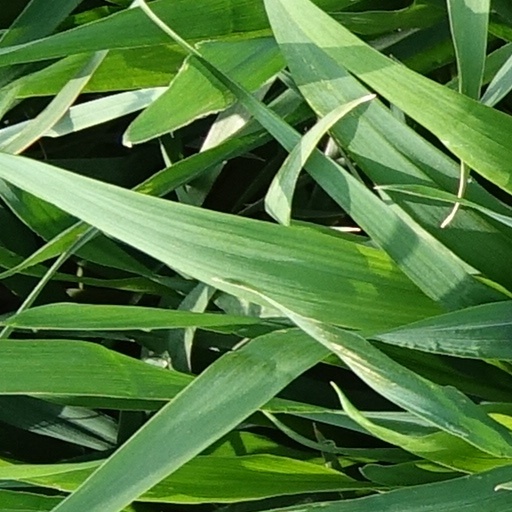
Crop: wheat